Bruce Andrew

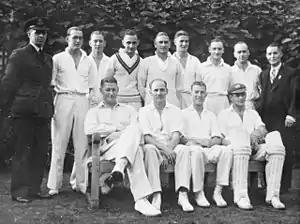

During the Second World War Andrew served in the Royal Australian Air Force from 3 July 1940 to 3 August 1945, with the rank of Flight Lieutenant.